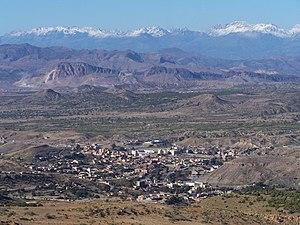
Vue du sud de Mansoura et le sommet enneigée de la chaine de montagne des Bibans
Mansoura, est une commune de la wilaya de Bordj-Bou-Arreridj en Algérie. Elle est le chef-lieu de la daïra de Mansoura.